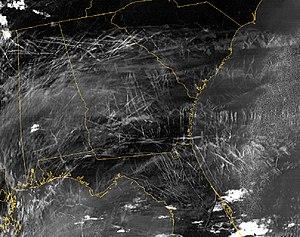
Vue satellitale de centaines de contrail au dessus de la Géorgie et des états voisins, prise par le satellite Terra/MODIS de la NASA le 13 octobre 2004 Les contrails sont des nuages artificiels anthropiques se créant à partir des gaz et aérosols émis par les tuyères des avions à réaction. Ils sont devenus si communs qu'ils contribuent à changer le climat et la chimie des hautes couches de l'atmosphère. Les longues traînées de nuages minces qui dominent cette photographie satellitale faite au-dessus de la Géorgie sont des cirrus artificiels créé par les gaz d'échappement des avions, qui saturent l'air ambiant froid d'une quantité supplémentaire de vapeur d'eau, laquelle initie la formation de nuages d'altitudes. Les traînées ne sont plus une bizarrerie observable dans le ciel, elles peuvent augmenter considérablement la couche de nuages qui enveloppe la Terre, et donc son albédo (les surfaces blanches renvoie la lumière solaire vers l'espace le jour, et le rayonnement de chaleur vers la Terre la nuit. L'effet sur le climat et la couche d'ozone est complexe, et est encore le sujet de nombreuses recherches. La NASA a organisé des journées où les citoyens étaient invités à l'aider à mesurer l'abondance réelle de traînées.
Une traînée de condensation, dite cirrus homogenitus dans le nouvel Atlas international des nuages de 2017, est un nuage qui se forme à l'arrière d'un avion. Ce phénomène physique, qui dépend de phénomènes atmosphériques complexes, a été étudié dès les années 1950 et provient de la condensation de la vapeur d'eau émise par les moteurs d’avion à très haute altitude. Le phénomène est encore plus prévalent si l'air est déjà sursaturé. Sont aussi employées les expressions : traînée de vapeur, traînée blanche, ou encore contrail.